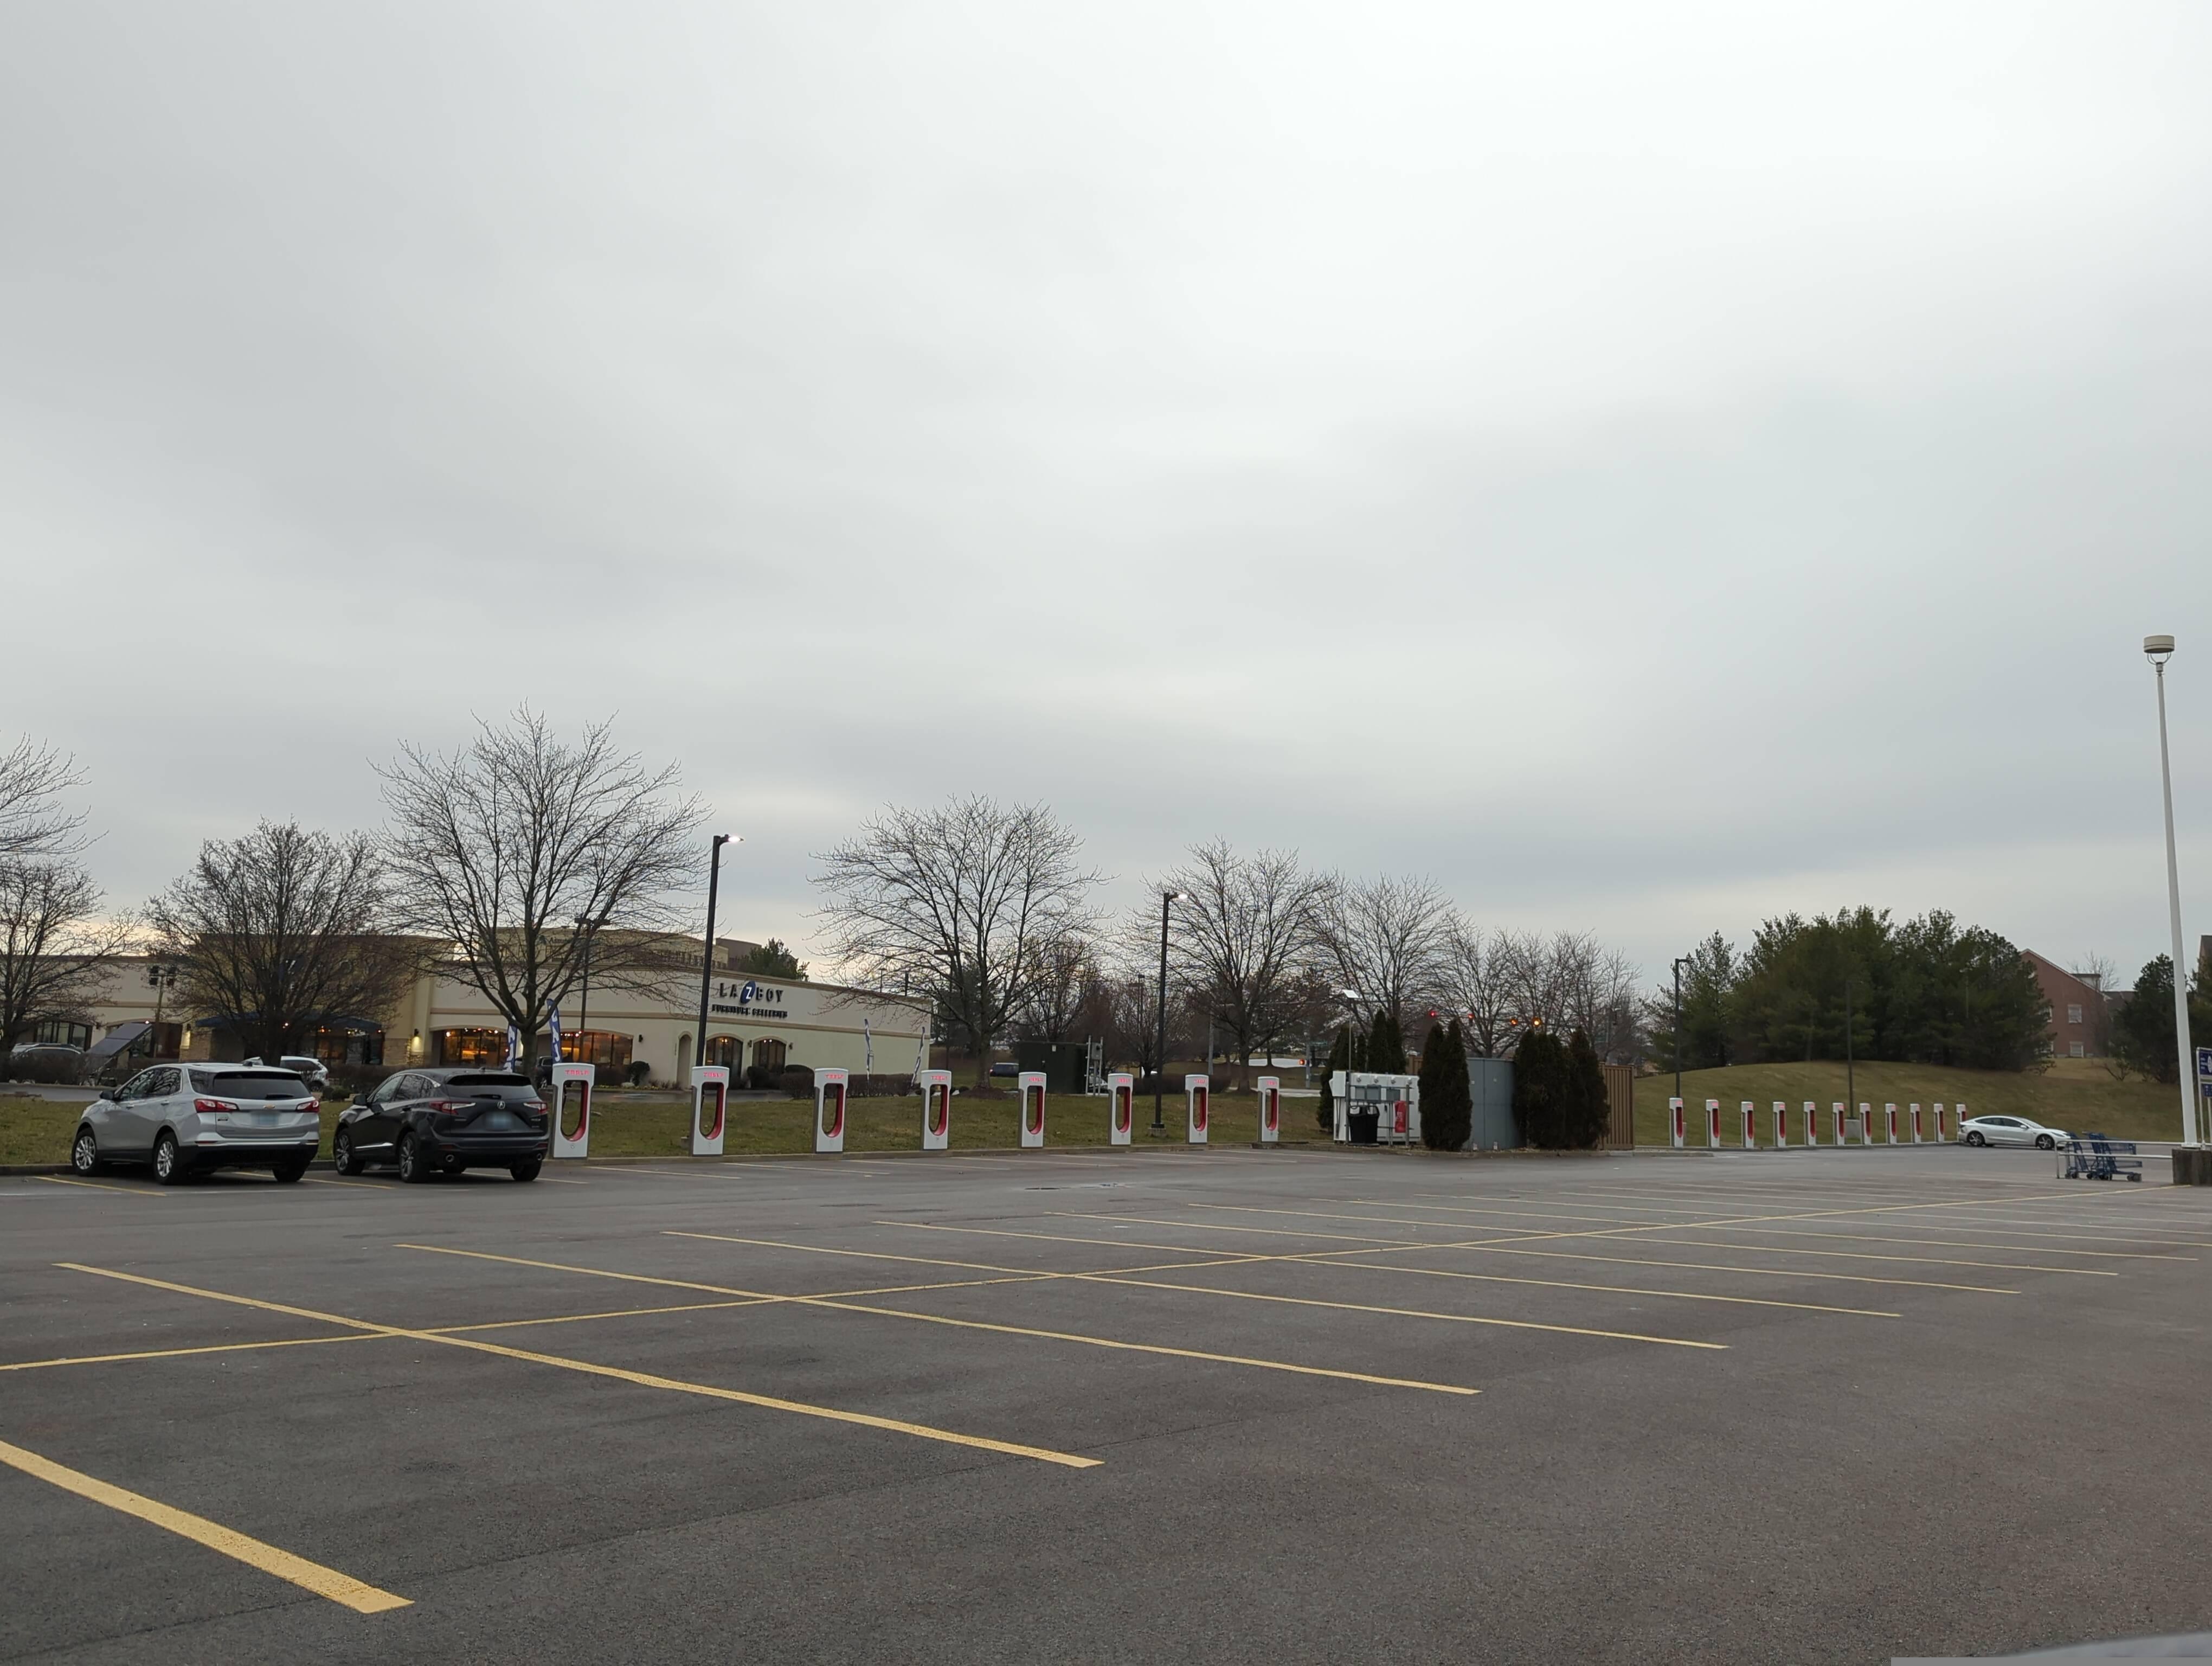
Feature: EV Charger
City: Lexington
State: Kentucky
Country: United States